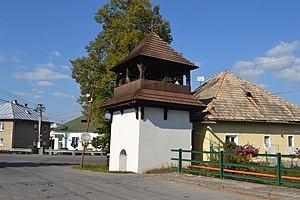
Veľká Lúka est un village de Slovaquie situé dans la région de Banská Bystrica.